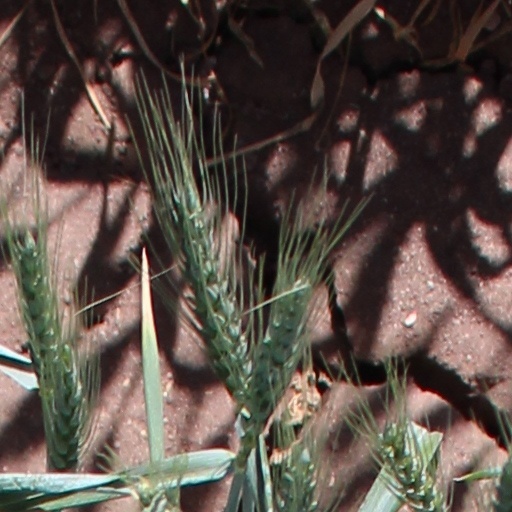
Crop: wheat